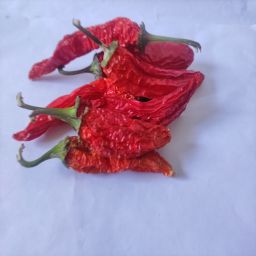
Crop: New Mexico Green Chile
Quality: Dried